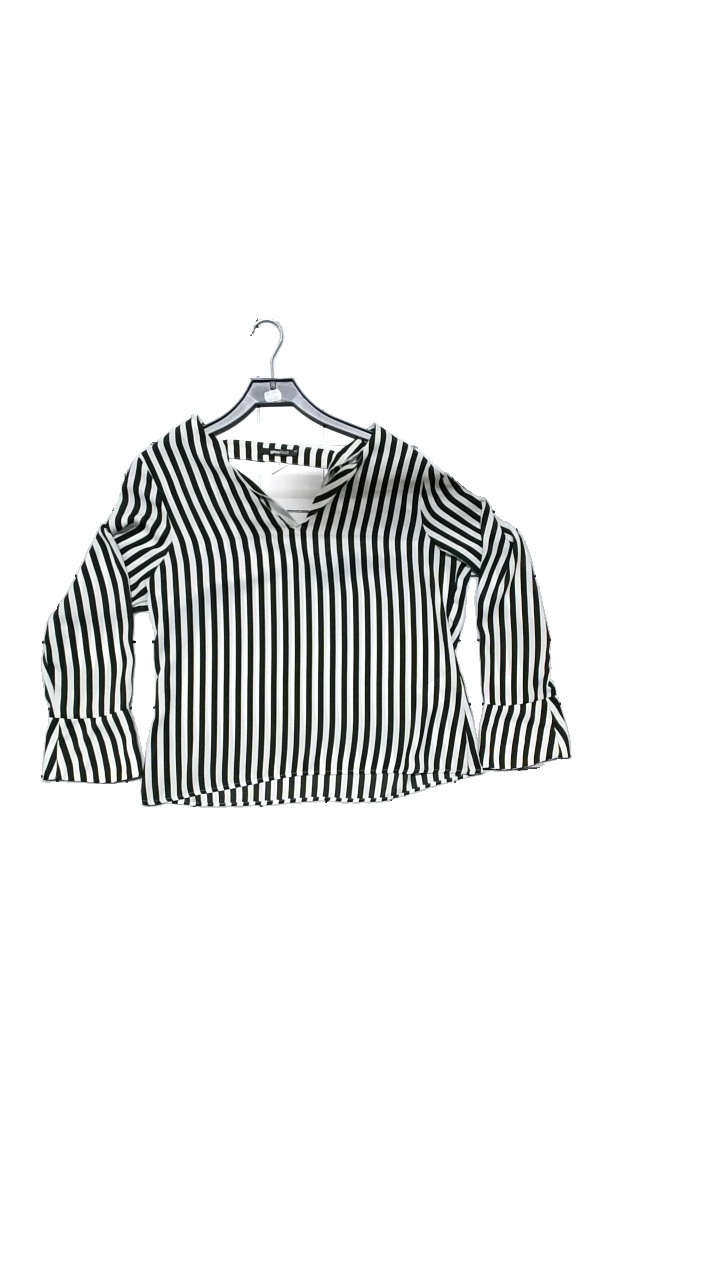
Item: Blouse (Ladies)
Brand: Gina Tricot
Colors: White, Black
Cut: Loose
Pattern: Striped
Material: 100% polyester
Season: All
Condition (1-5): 5
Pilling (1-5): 5
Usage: Reuse
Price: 50-100